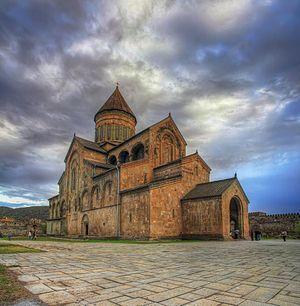
Les Géorgiens ou Kartvéliens sont un peuple caucasien portant principalement la nationalité de la République de Géorgie, dans le Caucase du Sud.